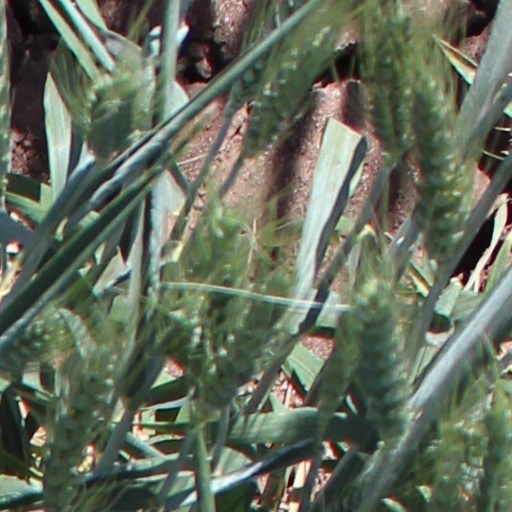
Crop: wheat